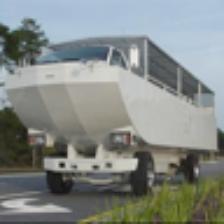
Label: NonHuman